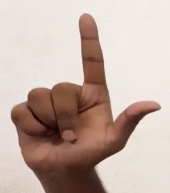
ASL sign: L